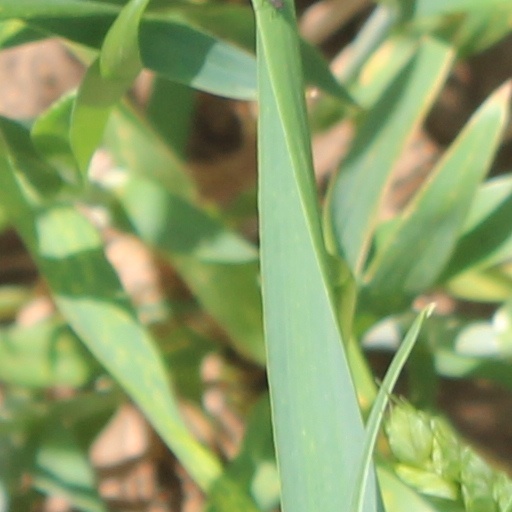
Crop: wheat